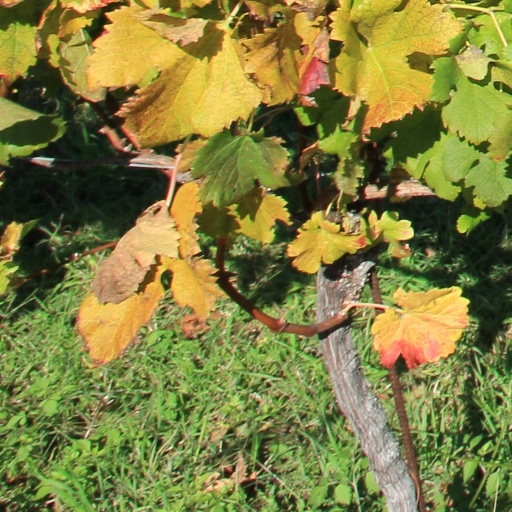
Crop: grape